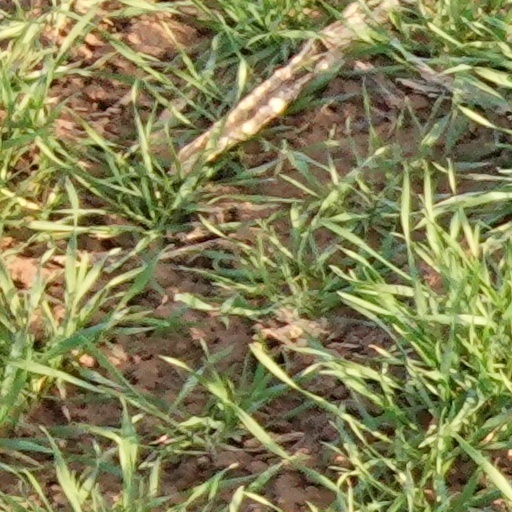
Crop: wheat